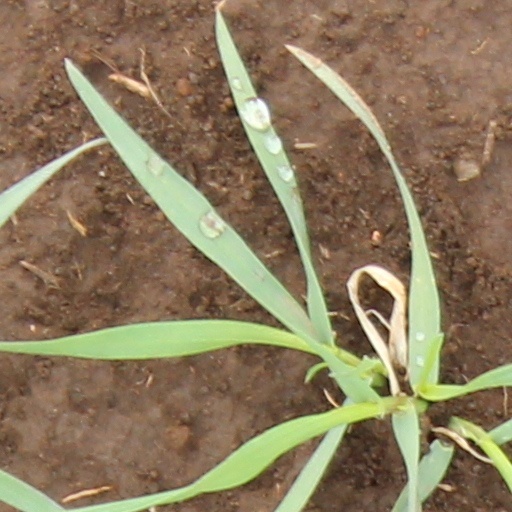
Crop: wheat